Rhein-class monitor

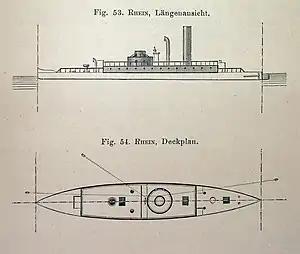

"Rhein" and "Mosel" were long at the waterline and long overall, and had a beam of . At cruising load, the monitors had a forward draft of , an aft draft of , and a maximum draft of . Freeboard was forward and aft. The ships were designed to partially flood for combat, which would submerge the hull so only the upper casemate and gun turret would be above water. This reduced the freeboard to and , respectively. The ships had a designed displacement of , and at full load they displaced . The hulls were constructed with transverse iron frames. The ships had a crew of one officer and twenty-two enlisted men, and both carried a single boat.